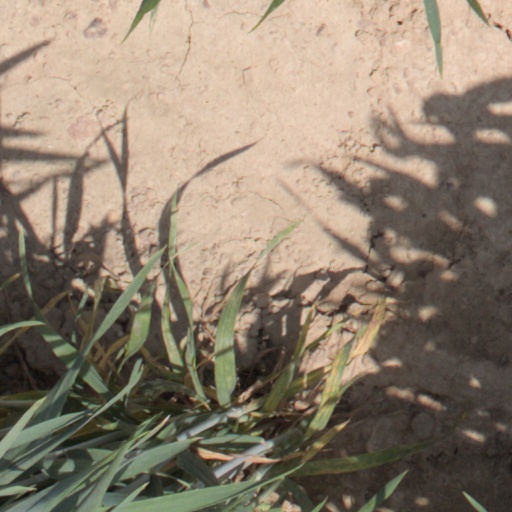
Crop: wheat